Bristol M.1

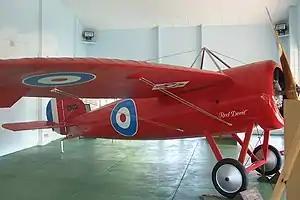
The only surviving Bristol monoplane, on display at Minlaton, South Australia, 2005

The Bristol M.1 Monoplane Scout is a British monoplane fighter of the First World War. It holds the distinction of being the only British monoplane fighter to reach production during the conflict.